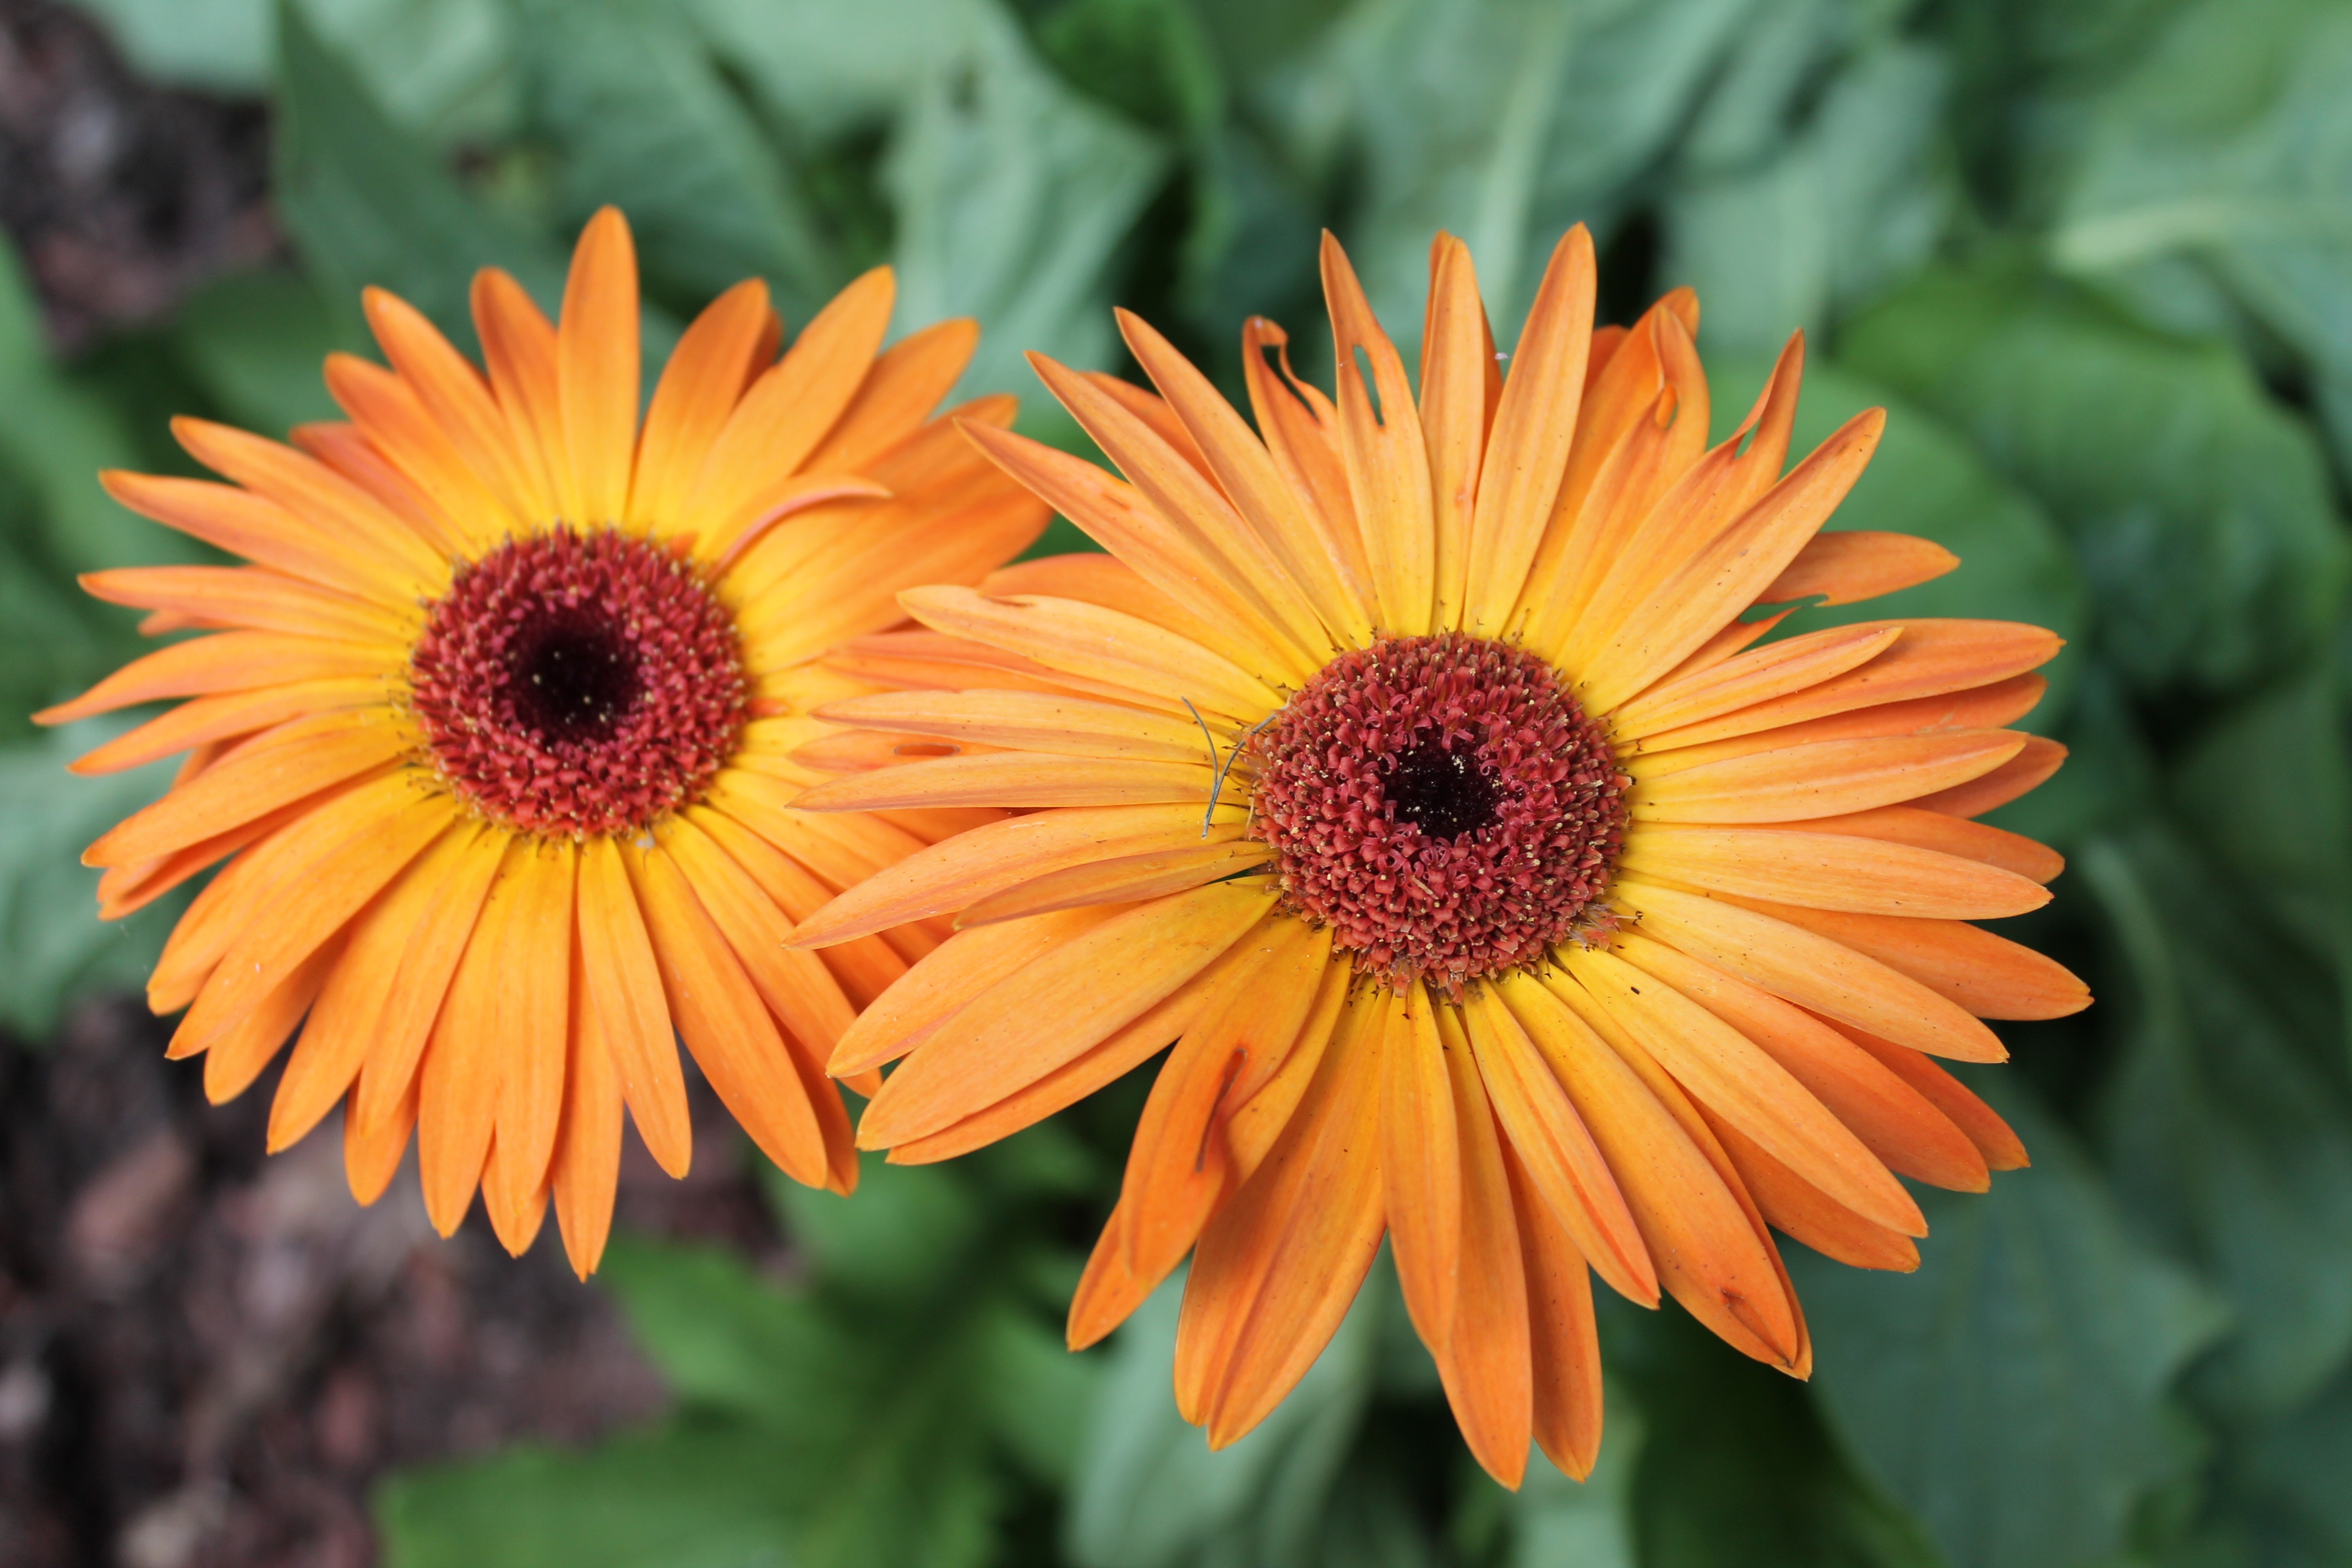
landscape, nature, outdoor, blossom, plant, leaf, flower, petal, bloom, summer, floral, spring, green, color, natural, fresh, botany, blooming, yellow, garden, flora, season, springtime, gerbera, macro photography, flowering plant, daisy family, annual plant, plant stem, land plant